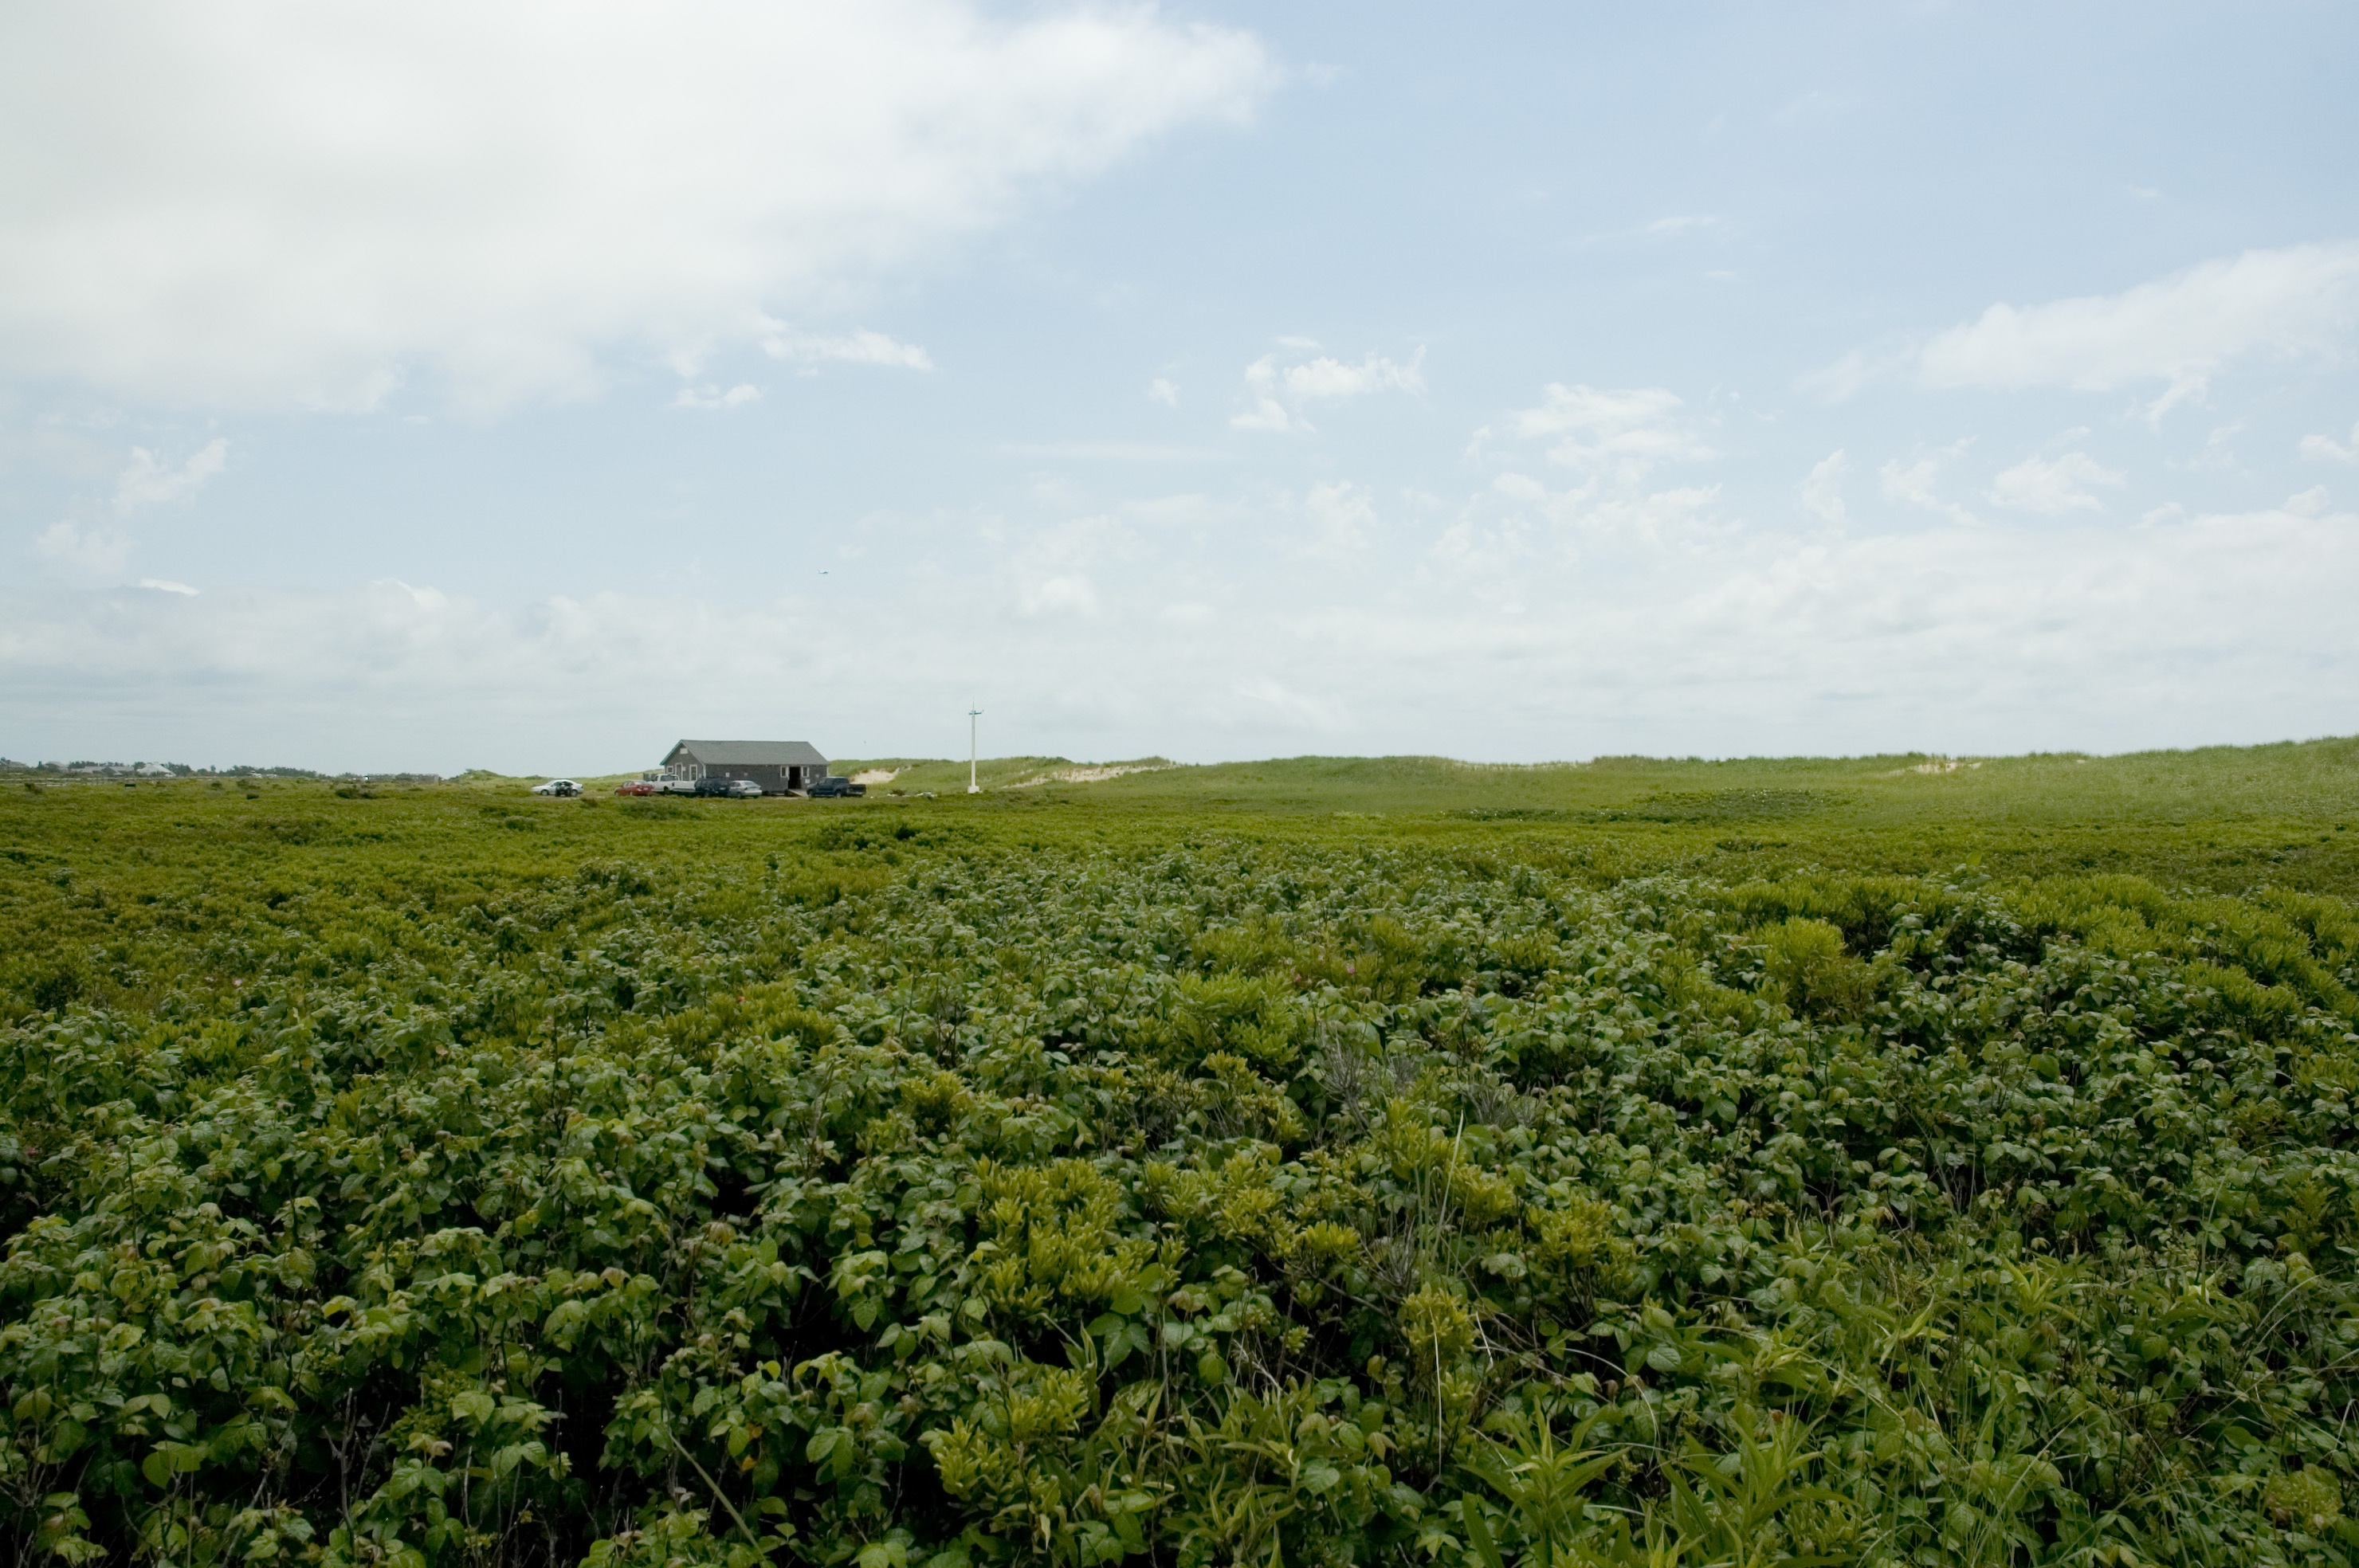
landscape, tree, grass, horizon, marsh, plant, field, farm, meadow, prairie, hill, flower, crop, pasture, soil, agriculture, plain, grassland, wetland, plantation, plateau, habitat, ecosystem, rural area, natural environment, grass family